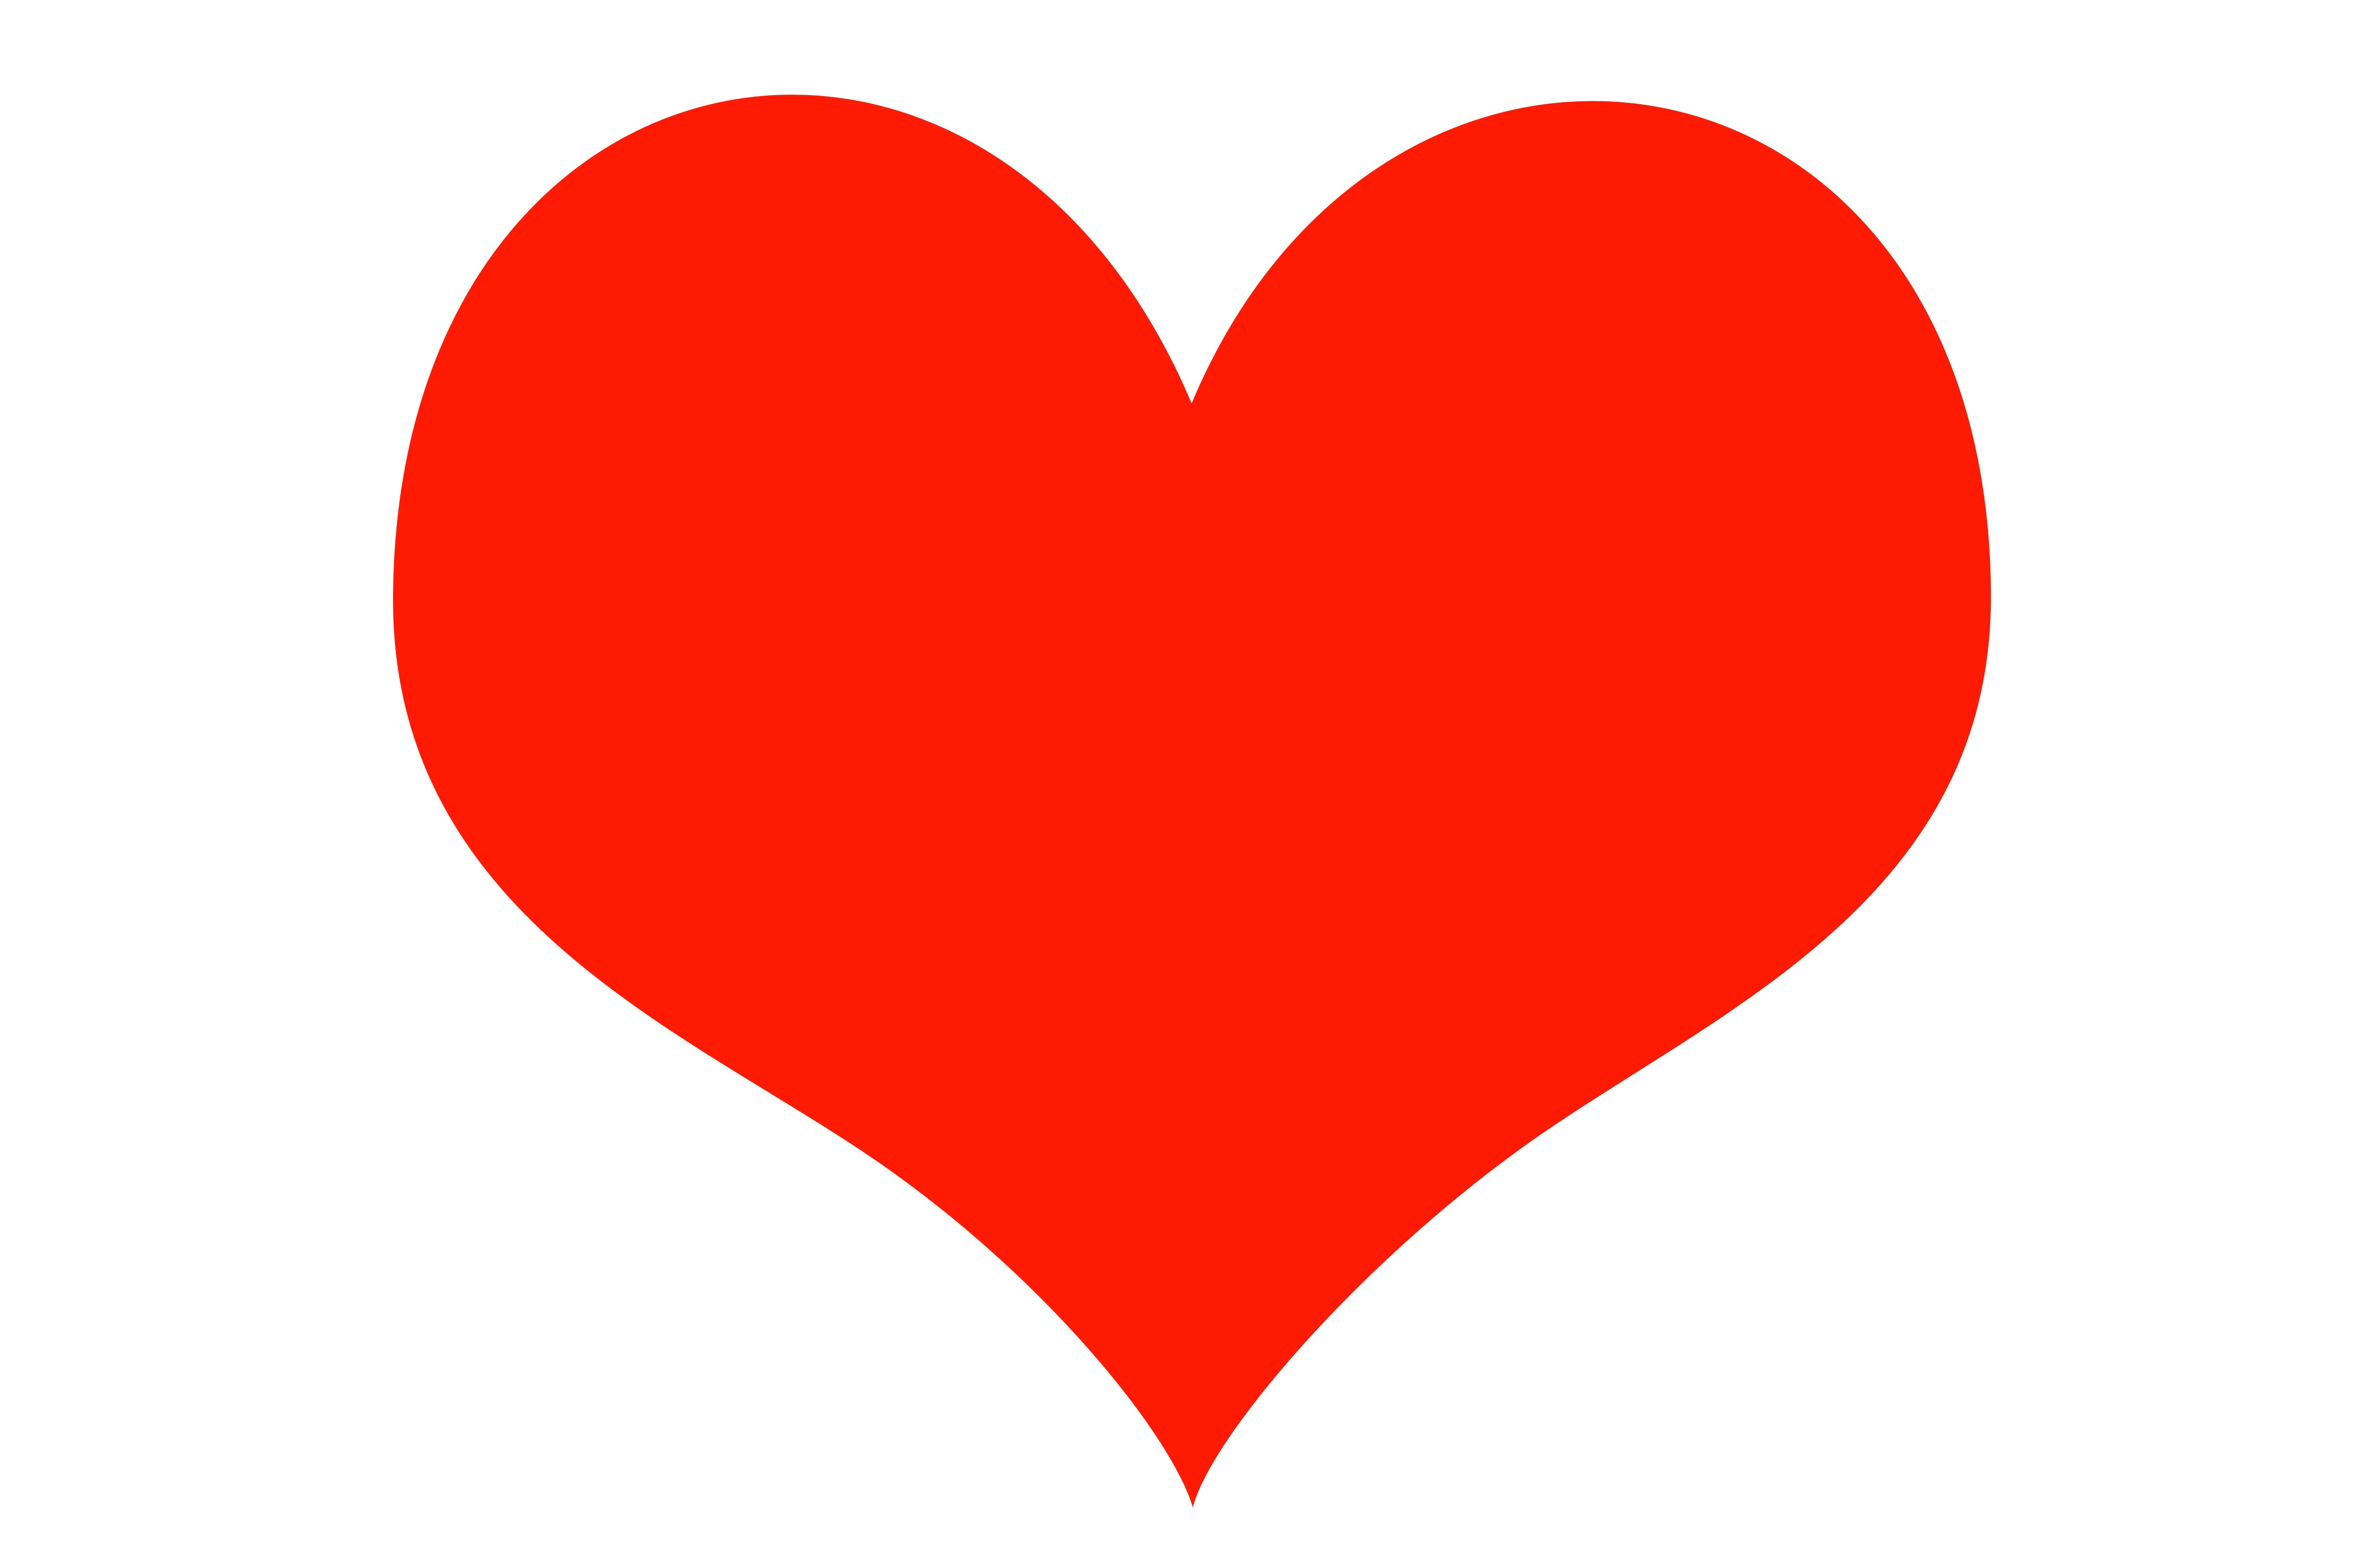
white, petal, love, heart, line, red, romantic, circle, human body, font, background, illustration, happiness, text, hearts, organ, darling, emotion, feeling, symbols, eternity, the background, valentine's day, romanticism, white background, eternal love, fall in love with, on a white background, falling in love, colorful heart